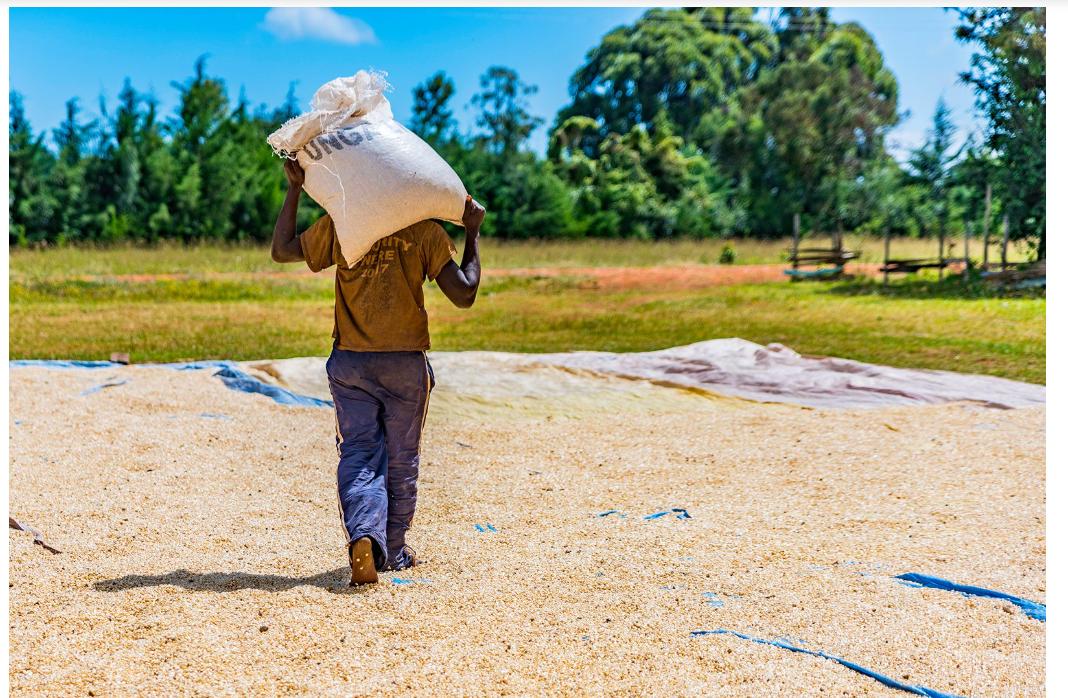
Miti yenye rangi ya kijani kibichi, nyasi fupi, mkulima aliyebeba mfuko wa gunia mabegani akitembea juu ya maturubai yaliyotandazwa chini yenye mazao juu yake kwa ajili ya kupelekwa sokoni kwenda kuuza.